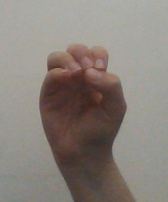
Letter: ha